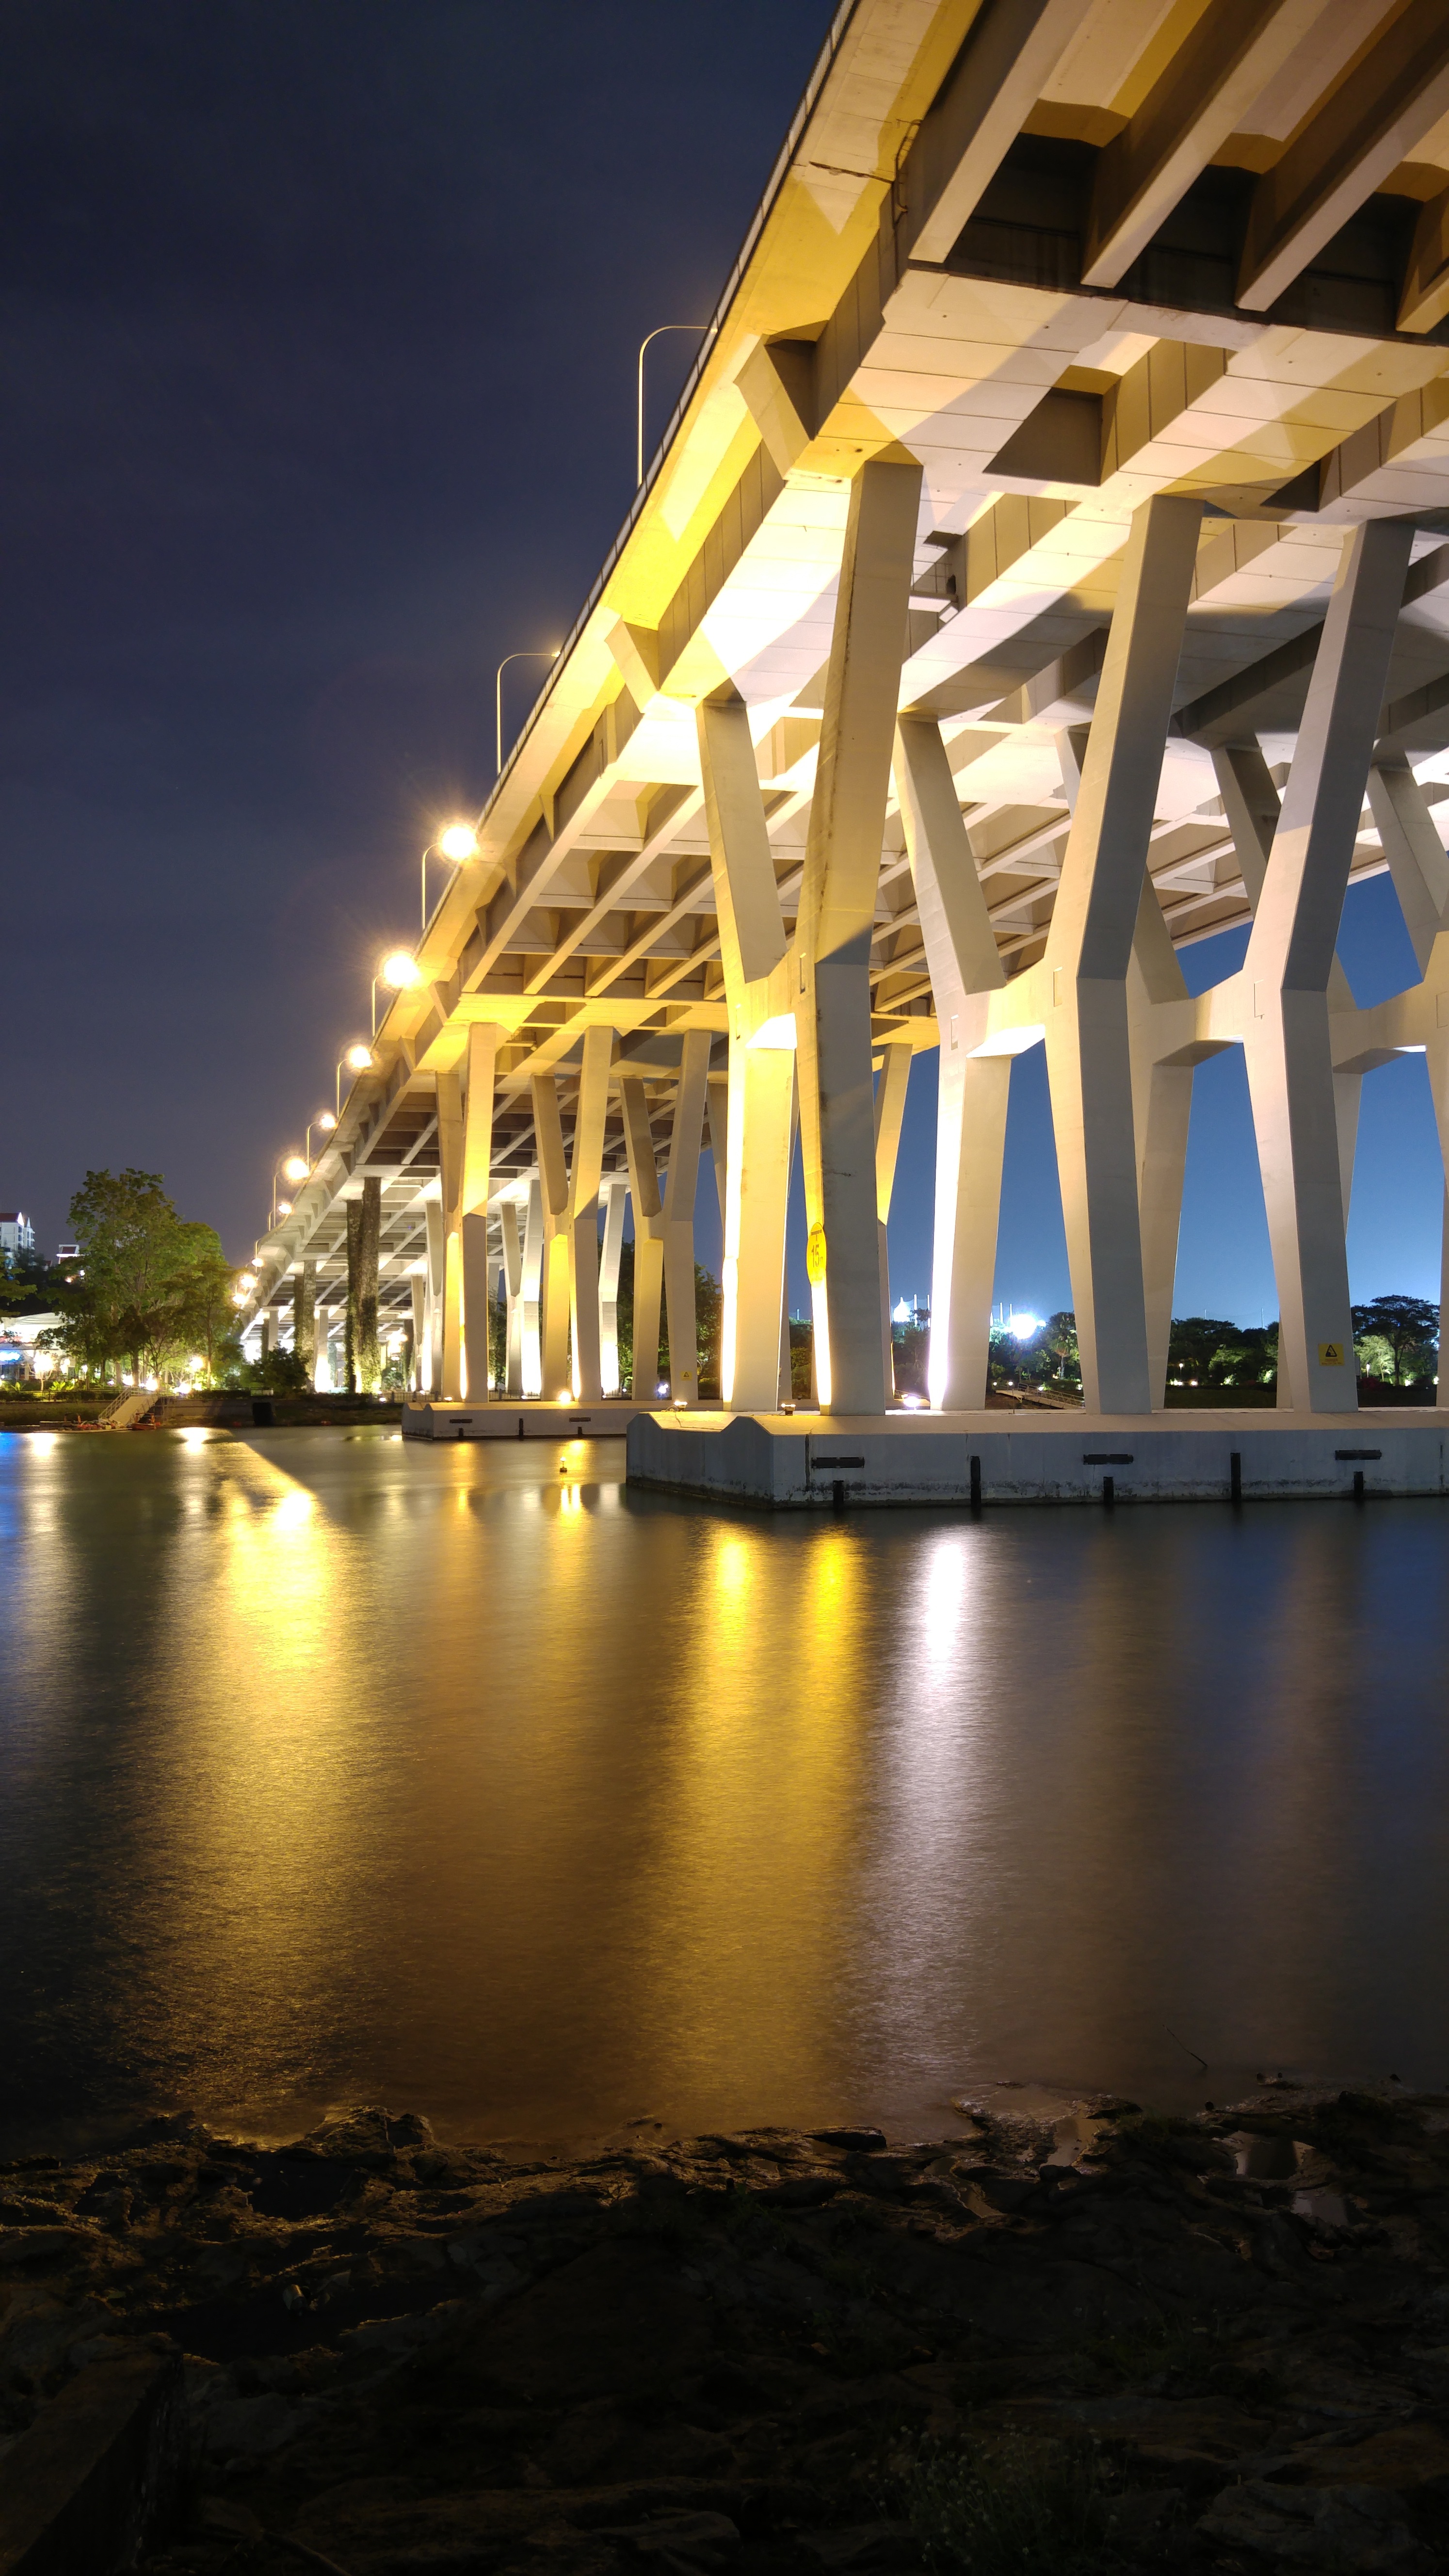
water, light, architecture, bridge, night, sunlight, city, river, dusk, evening, reflection, asia, landmark, marina, waterfront, singapore